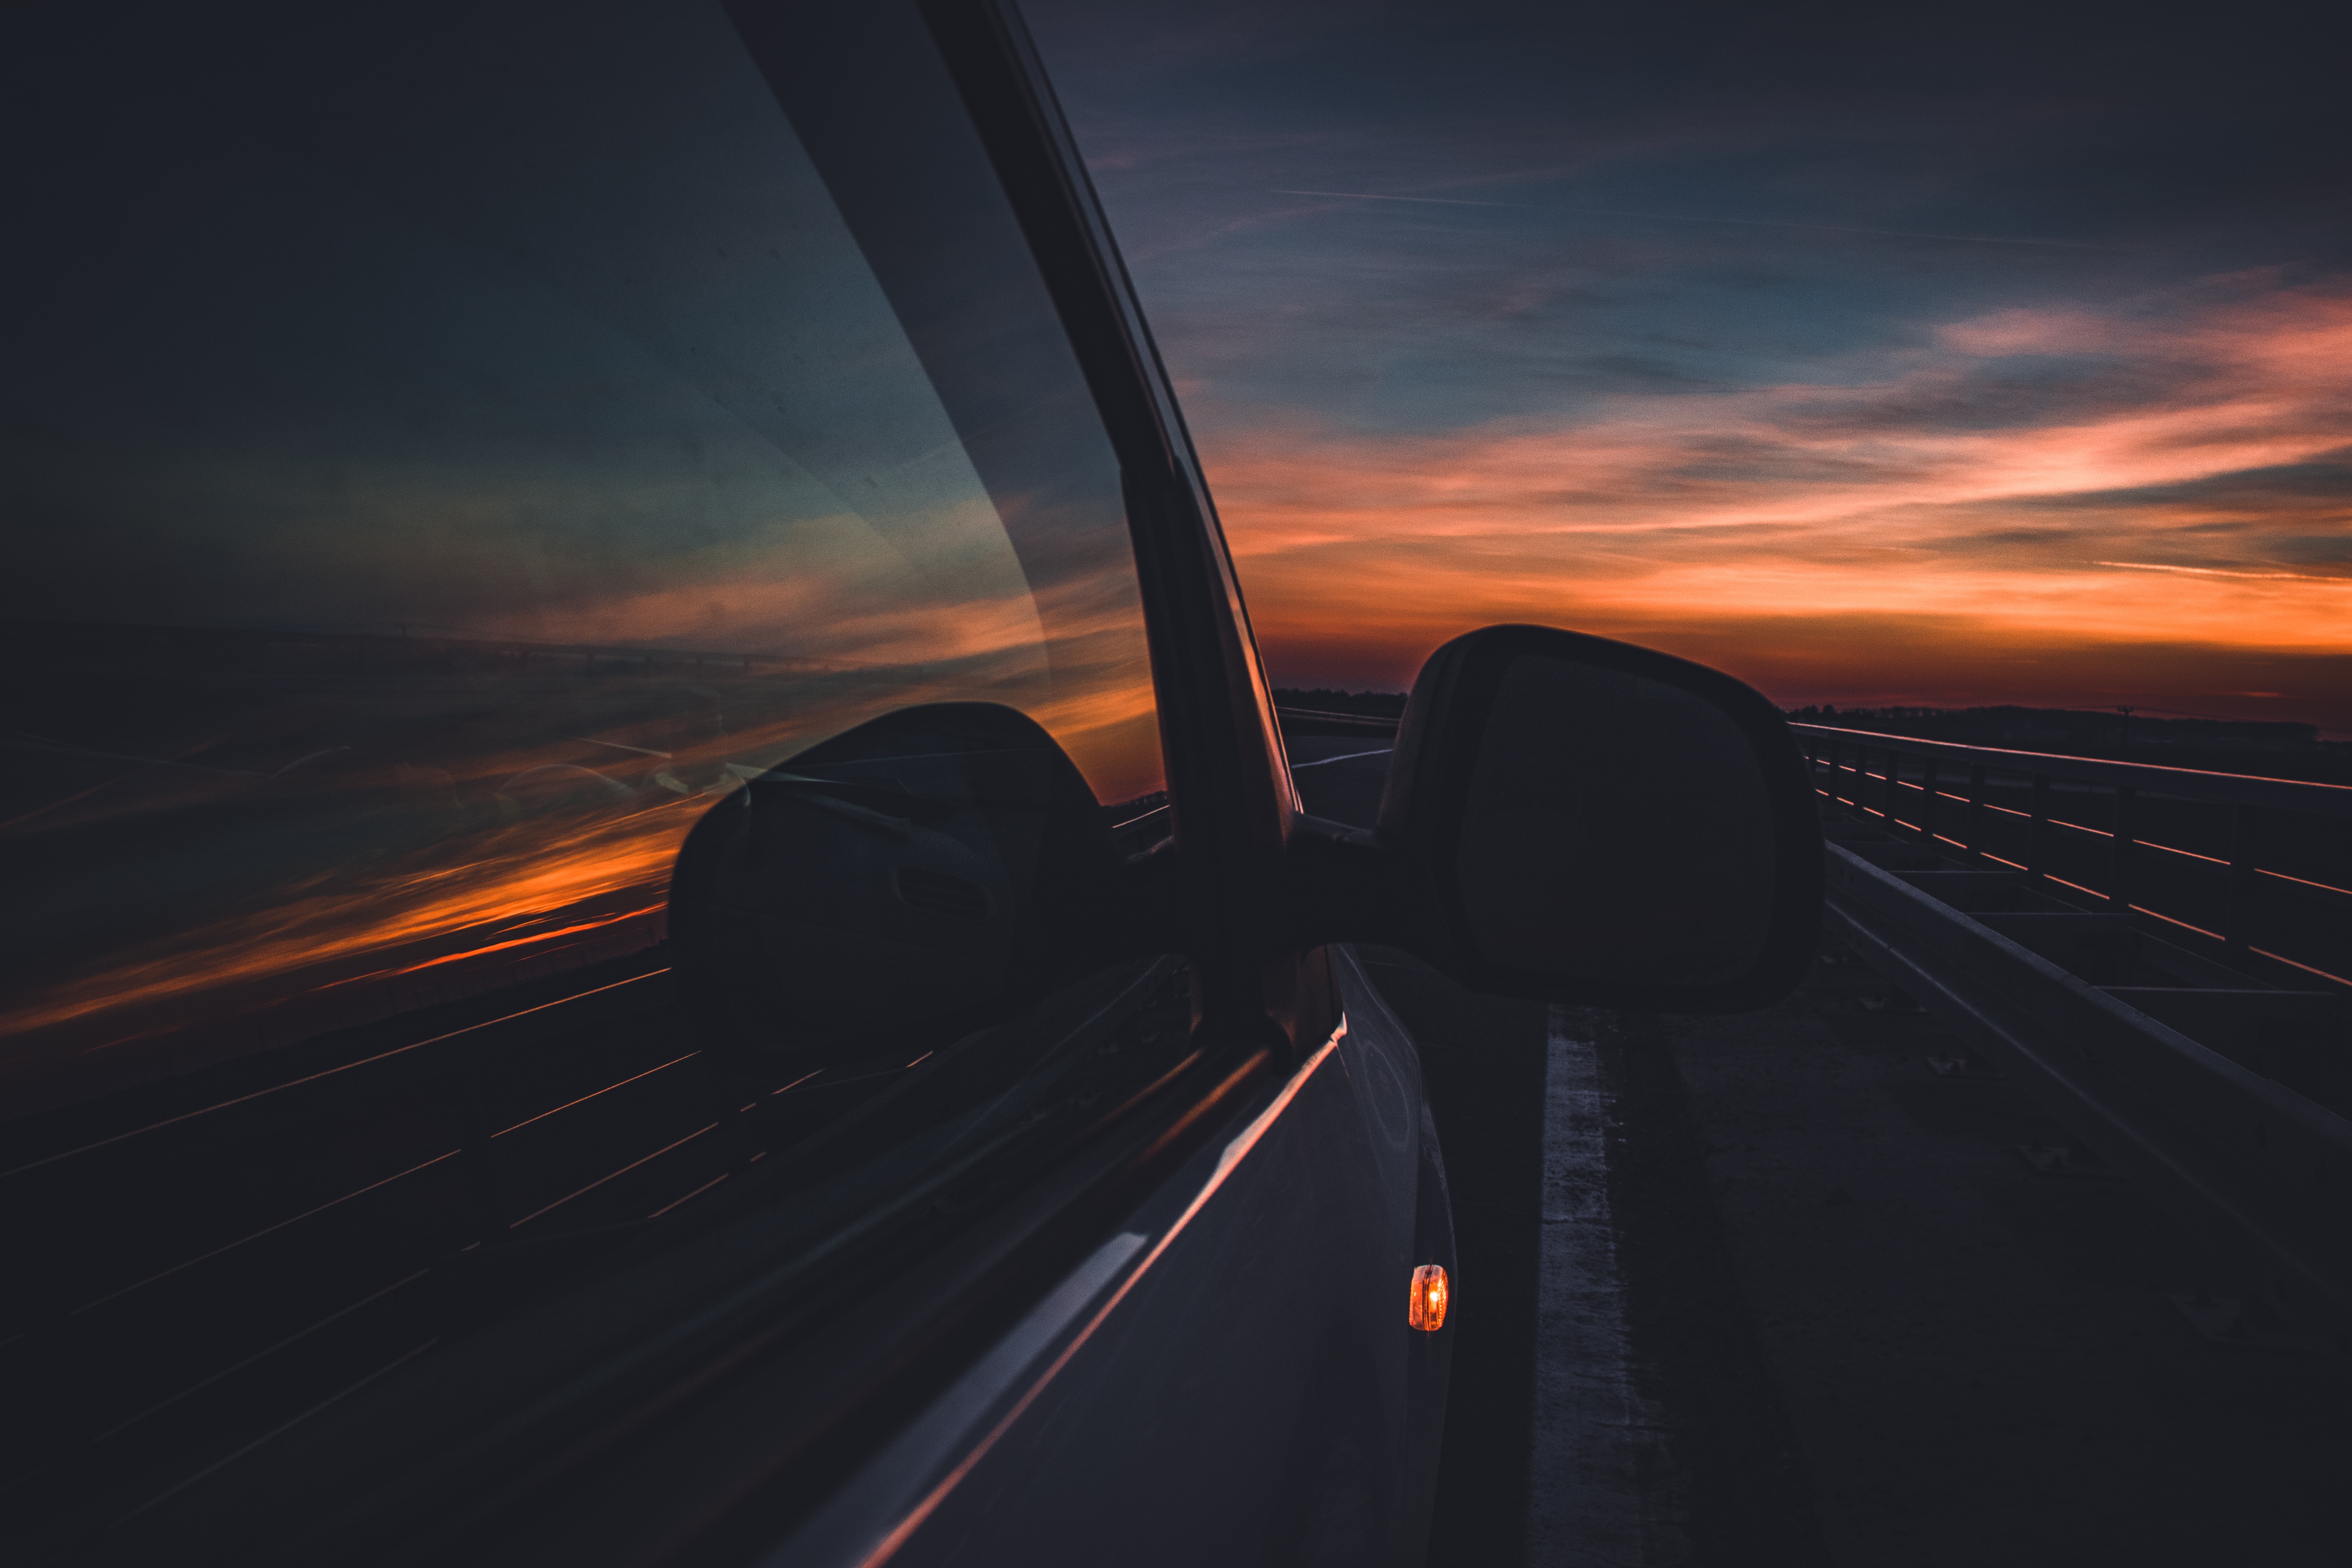
sky, atmosphere, automotive lighting, cloud, flash photography, mode of transport, dusk, horizon, automotive design, road, asphalt, Tints and shades, sunset, road surface, symmetry, landscape, afterglow, sunrise, red sky at morning, freeway, darkness, highway, evening, midnight, nonbuilding structure, heat, auto part, wing, circle, lane, night, dawn, ocean, driving, astronomical object, transport